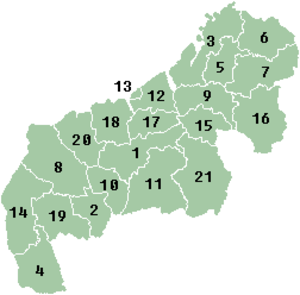
Mahajanga-provinsen / Geografi
Mahajanga er den næststørste af Madagaskars seks tidligere provinser. Med en befolkning på 1.896.000 personer og et areal på 150.023 km² har Mahajanga en befolkningstæthed på 12,6 indbyggere per kvadratkilometer.